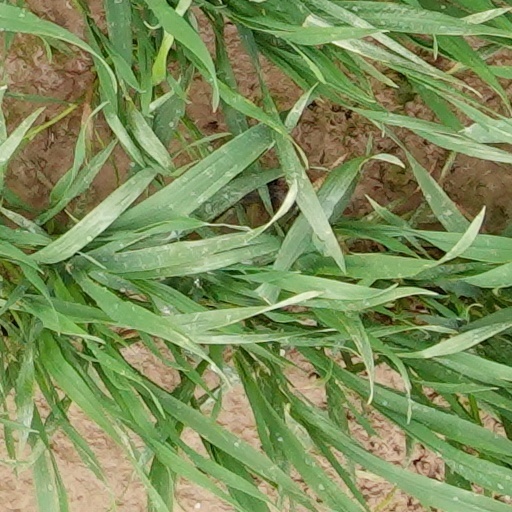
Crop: wheat